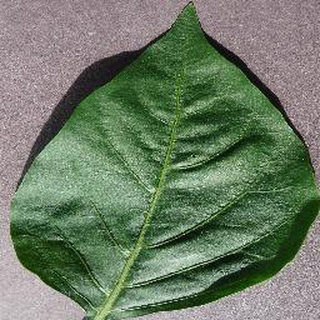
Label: healthy_bell_pepper